JB (Swedish musician)

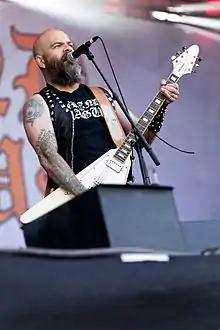
Christoffersson at Rockharz Open Air 2016

Janne "JB" Christoffersson is a Swedish singer and guitarist. He has been the guitarist and singer for the heavy metal band Grand Magus since 2001. He was also the singer for the stoner metal band Spiritual Beggars between 2002 and 2010. In August 2013, JB was announced as a guest on the Ayreon album "The Theory of Everything".